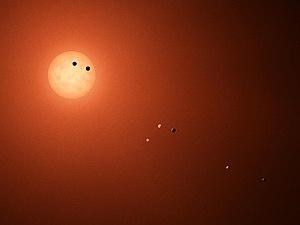
TRAPPIST-1, aussi nommé 2MASS J23062928-0502285, est une naine rouge ultra-froide, un peu plus grande mais beaucoup plus massive que la planète Jupiter et beaucoup plus froide que le Soleil. Elle est située à environ 39 années-lumière de la Terre dans la constellation du Verseau. Son système planétaire est constitué d'au moins sept planètes rocheuses, le plus nombreux détecté jusqu'ici. Il s'agit de planètes de dimensions similaires ou inférieures à celle de la Terre. Ce système à la particularité d'être très compact car toutes les planètes sont situées sur une orbite plus petite que celle de Mercure. Trois à six d'entre elles sont situées dans la zone habitable.